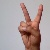
The image shows a hand gesture representing the letter 'V' in Indian Sign Language.